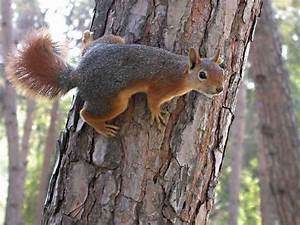
Label: scoiattolo